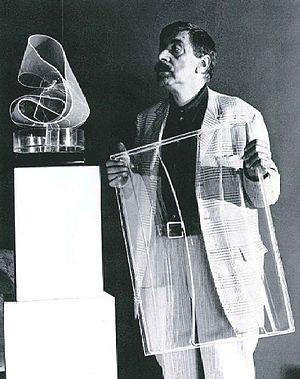
Sante Monachesi, né en 1910 et mort en 1991, est un peintre italien et sculpteur appartenant au mouvement moderne de la Scuola romana et fondateur en 1932 du Movimento Futurista nelle Marche.